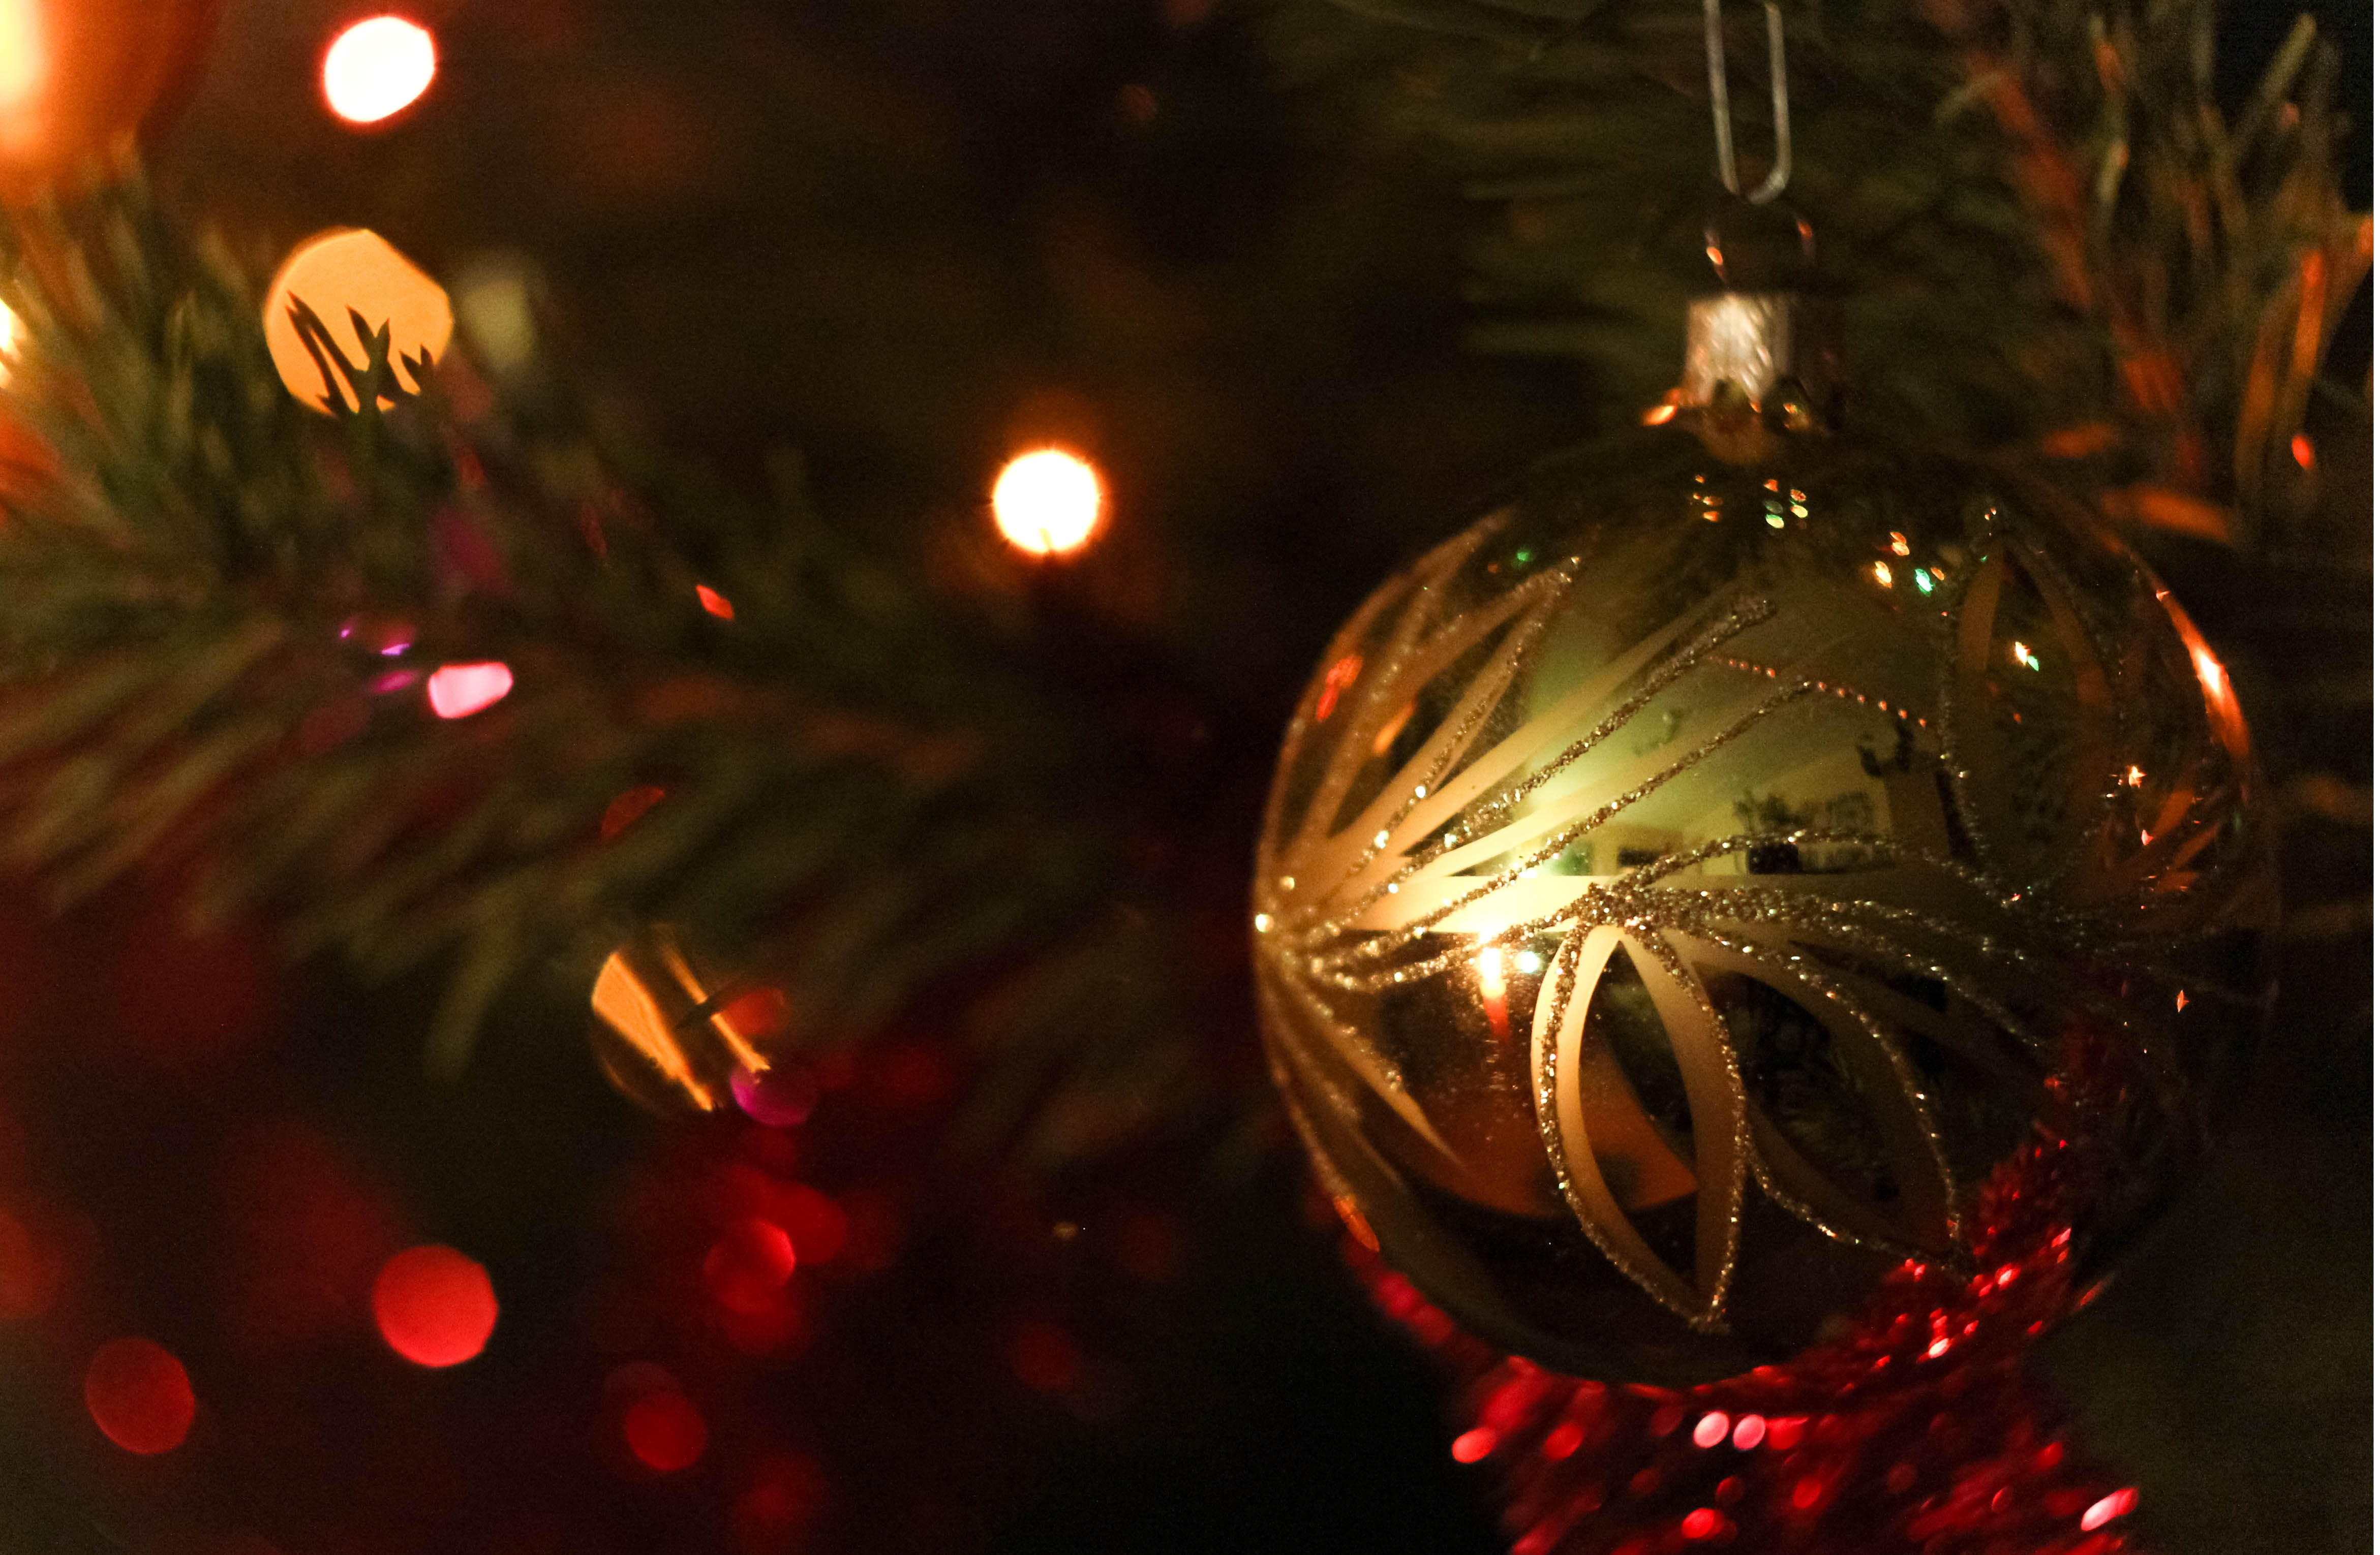
tree, branch, light, holiday, christmas, lighting, decor, christmas tree, christmas decoration, event, new year's eve, christmas lights, christmas tree toy